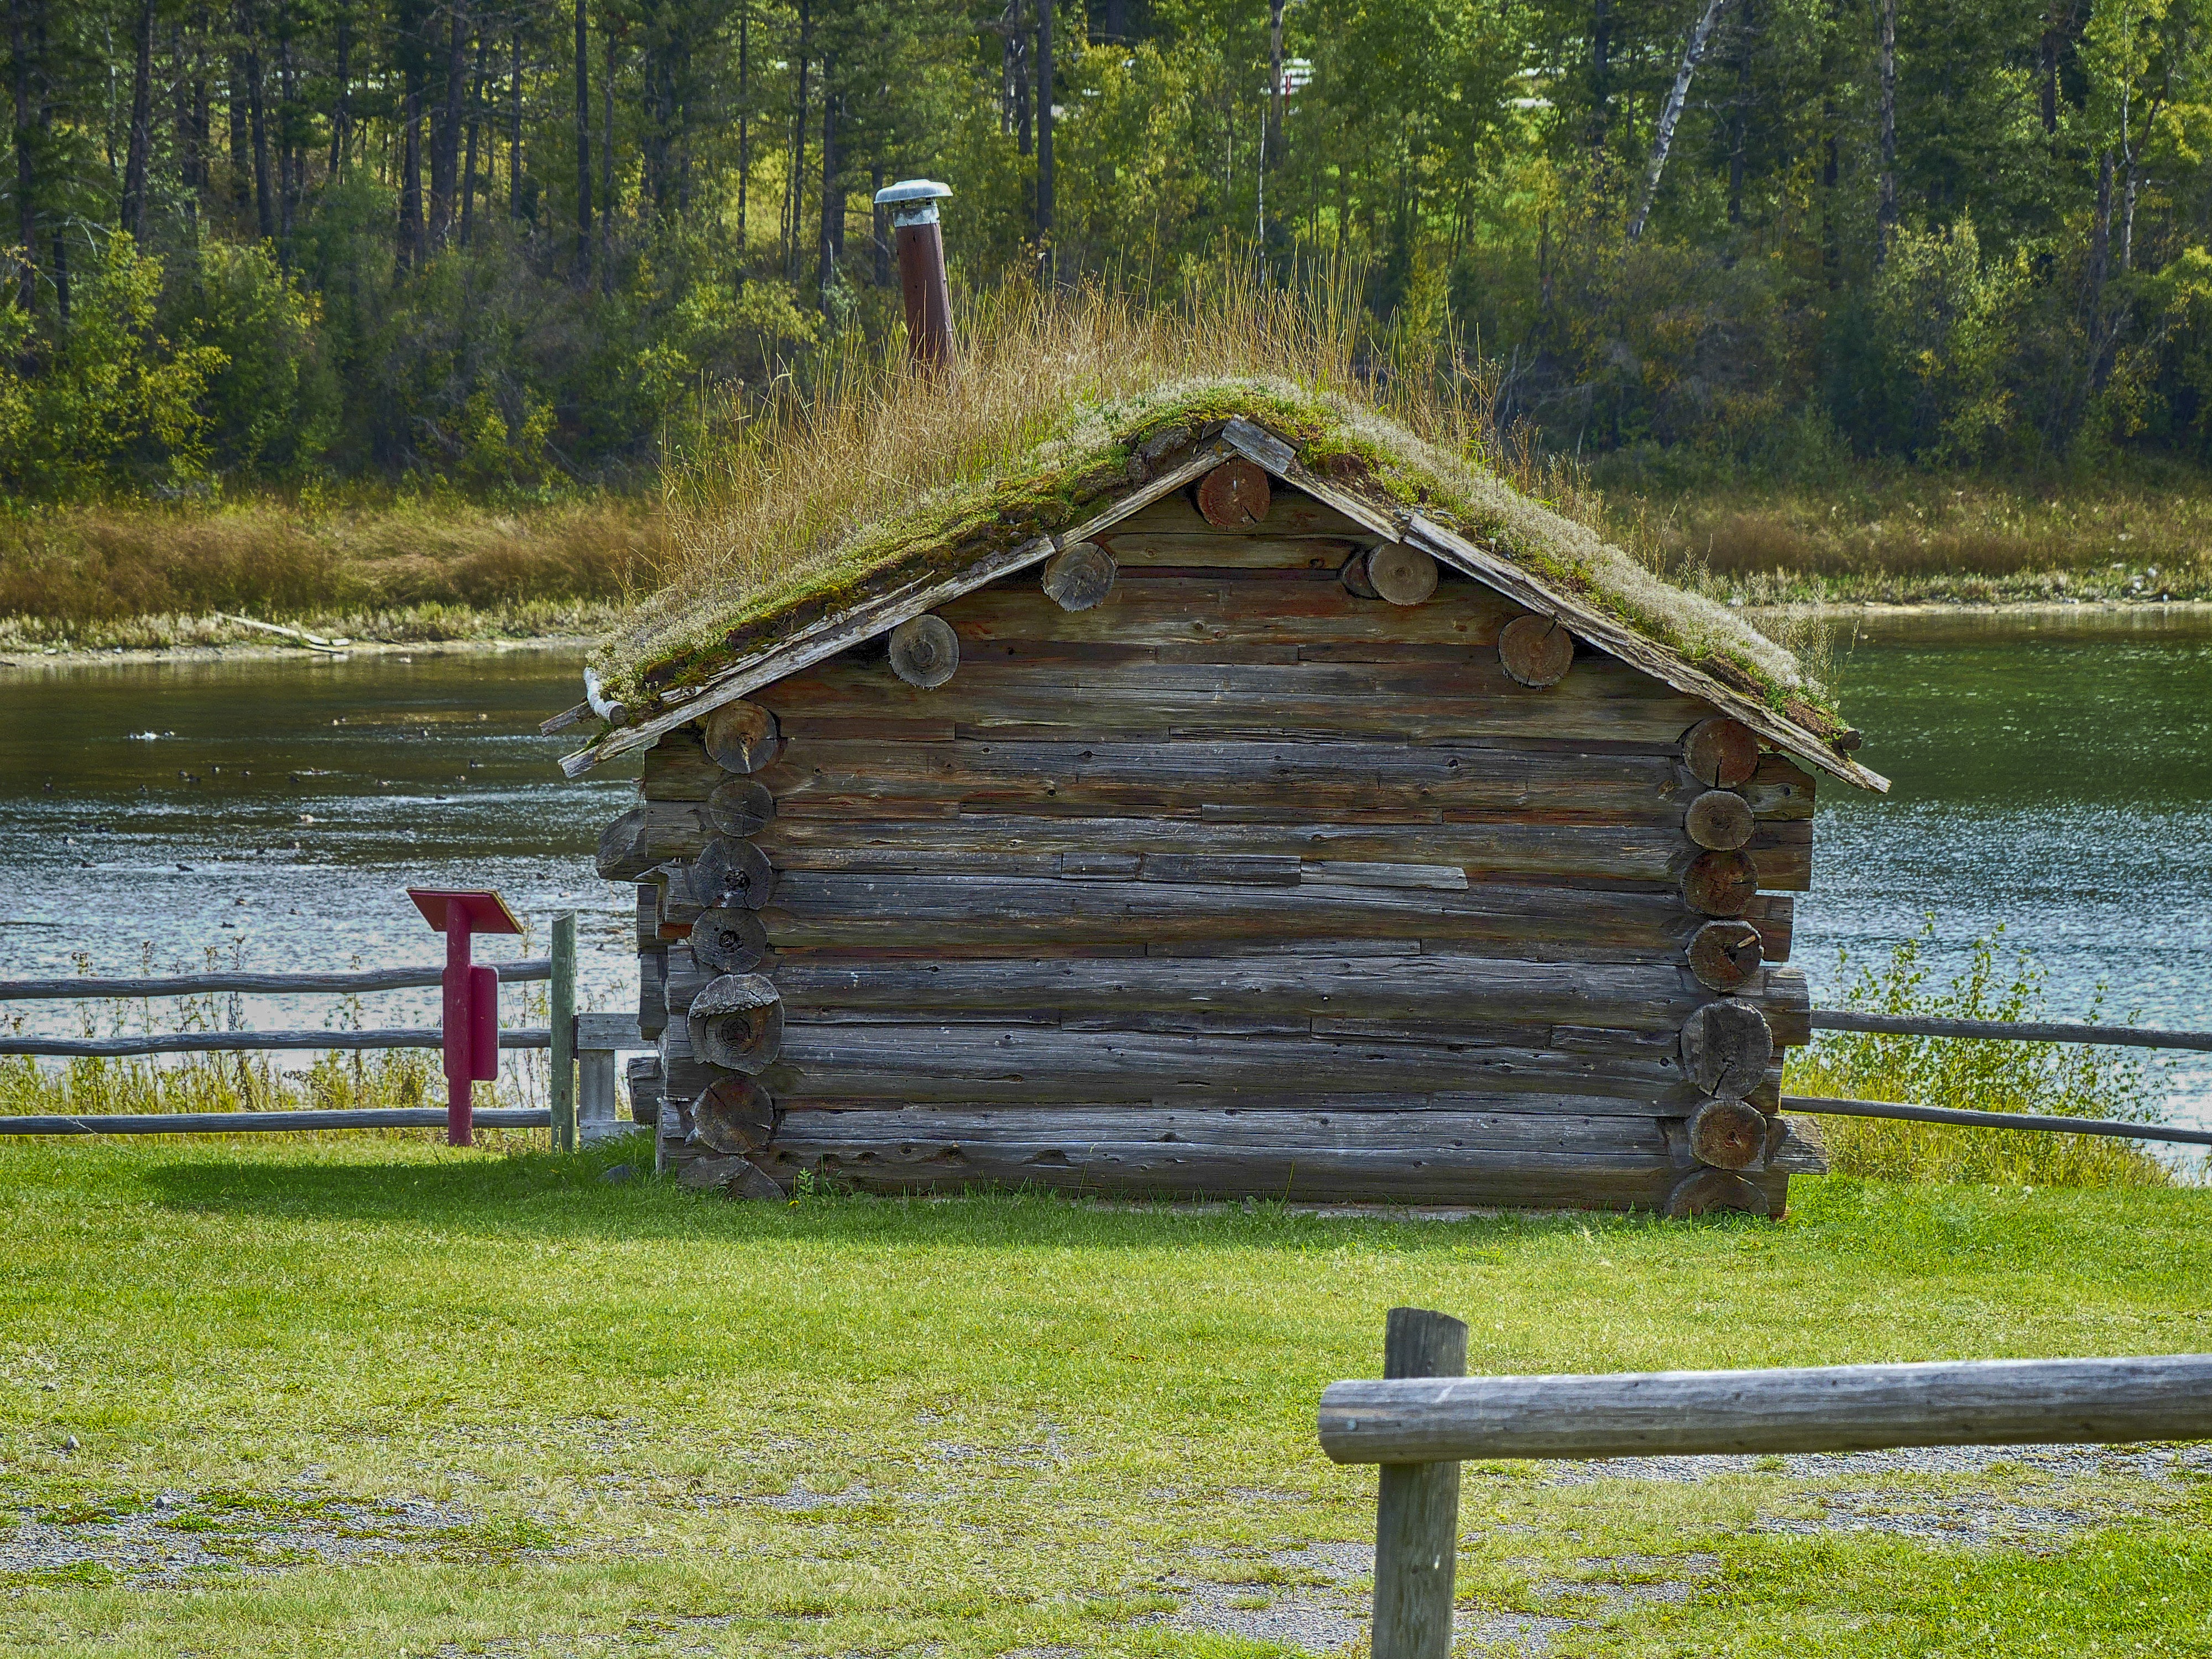
water, wood, vintage, antique, lake, roof, river, hut, cottage, historic, old building, canada, heritage, log cabin, rural area, british columbia, western style, wild west, heritage site, grass covered, wooden buildings, one hundred eight mile house